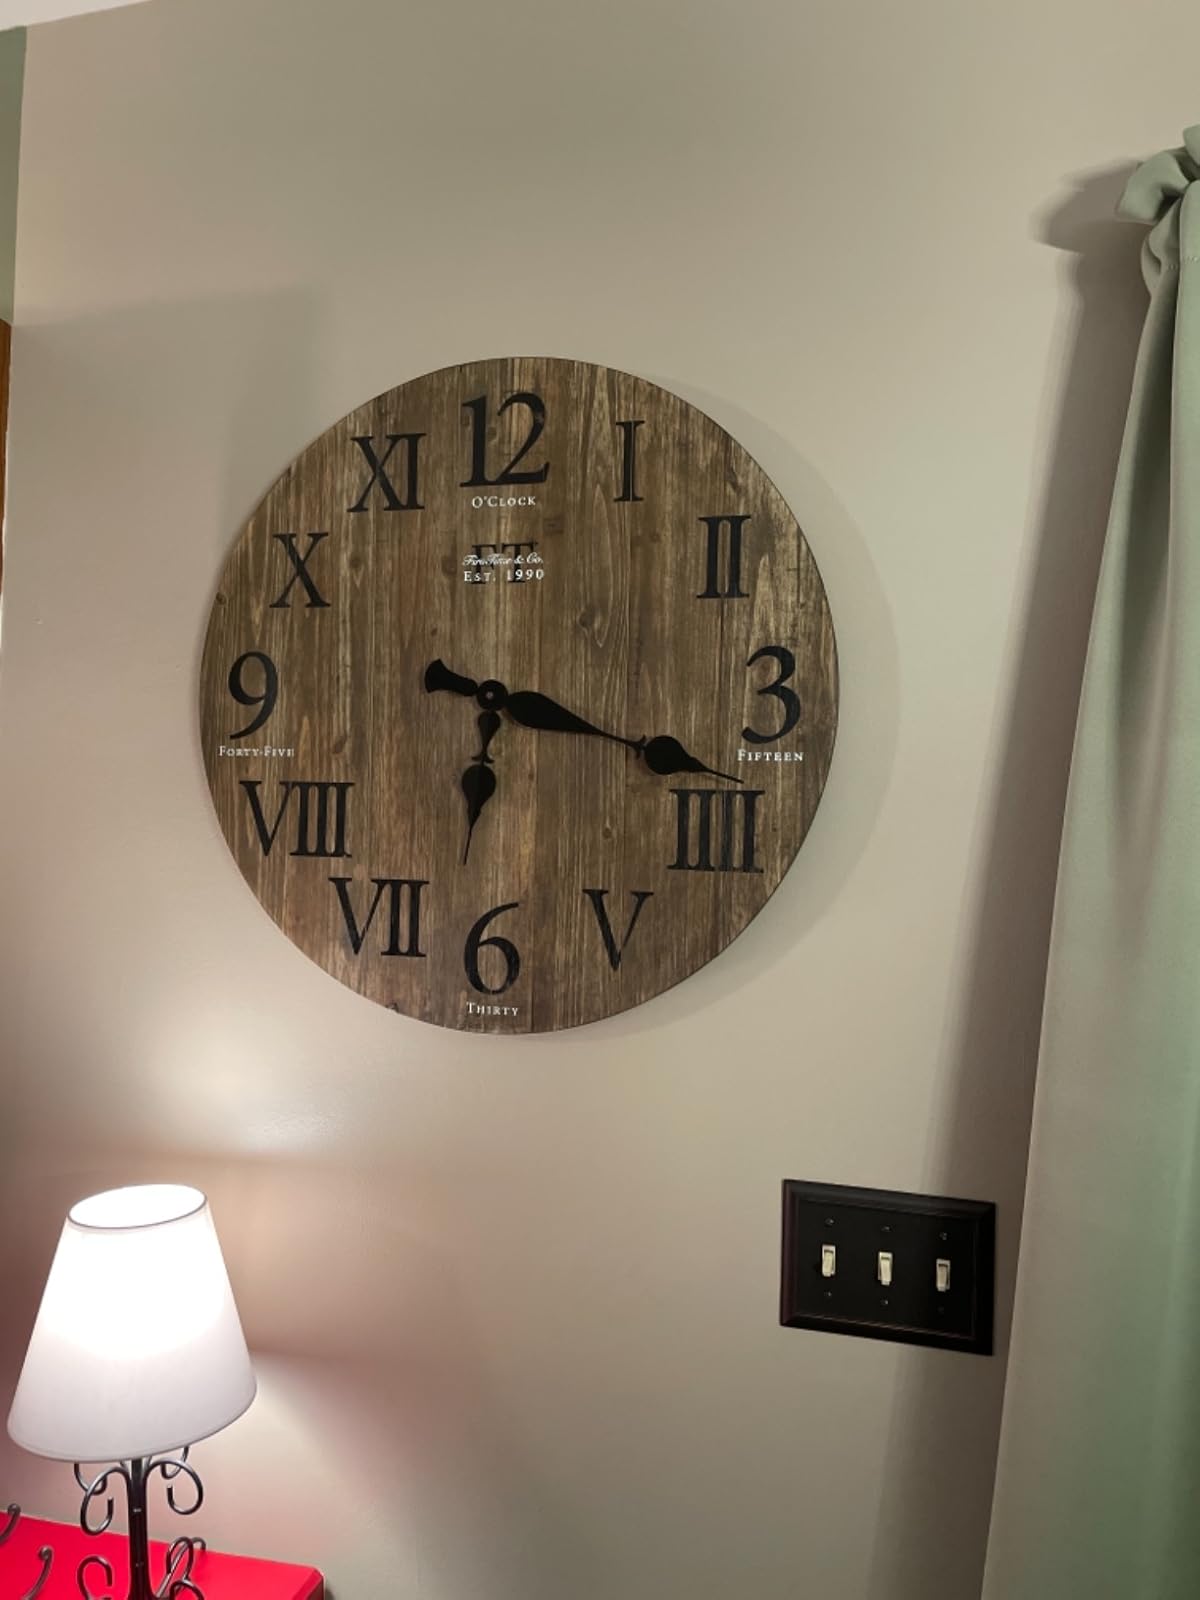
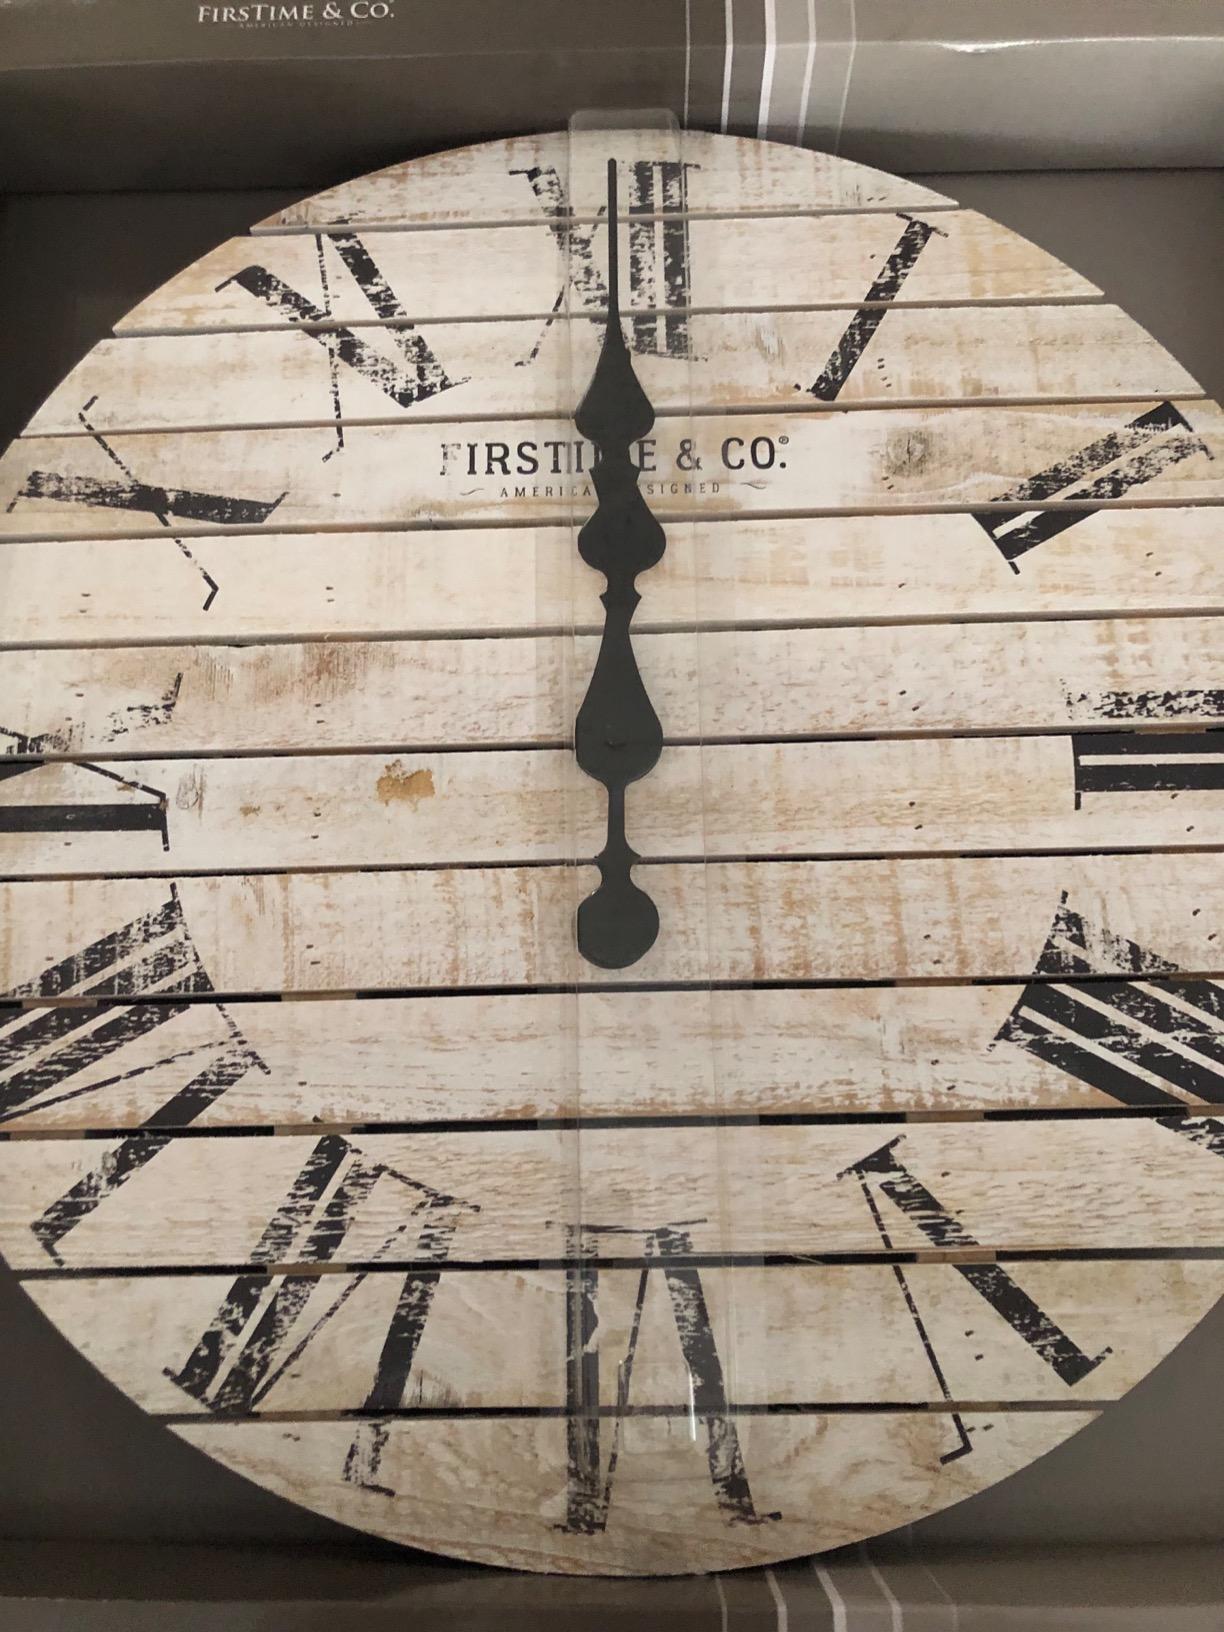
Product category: clock
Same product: no